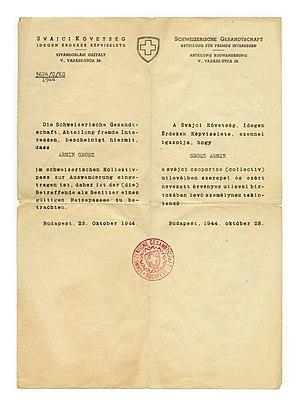
Carl Lutz est un diplomate suisse et un Juste parmi les nations ainsi que sa femme Gertrud Lutz. Il a fourni les papiers qui permirent à 62 000 Juifs d'échapper aux nazis, la plus vaste opération de sauvetage de la Seconde Guerre mondiale.